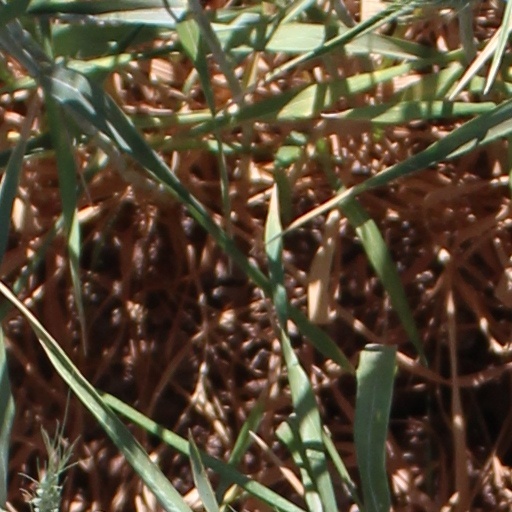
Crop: wheat